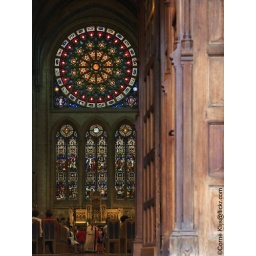
Foto van de binnenzijde van de basiliek St.Martin van Arlon. Genomen door een open deur, in een poging de mis niet te verstoren.